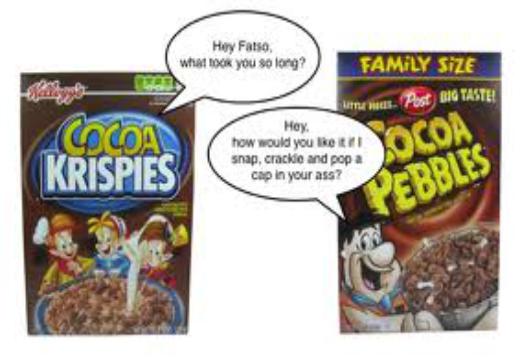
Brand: Cocoa Krispies
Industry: Food